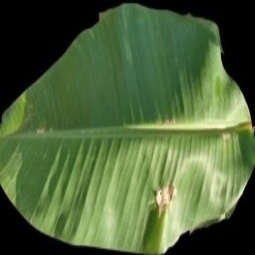
Label: Healthy